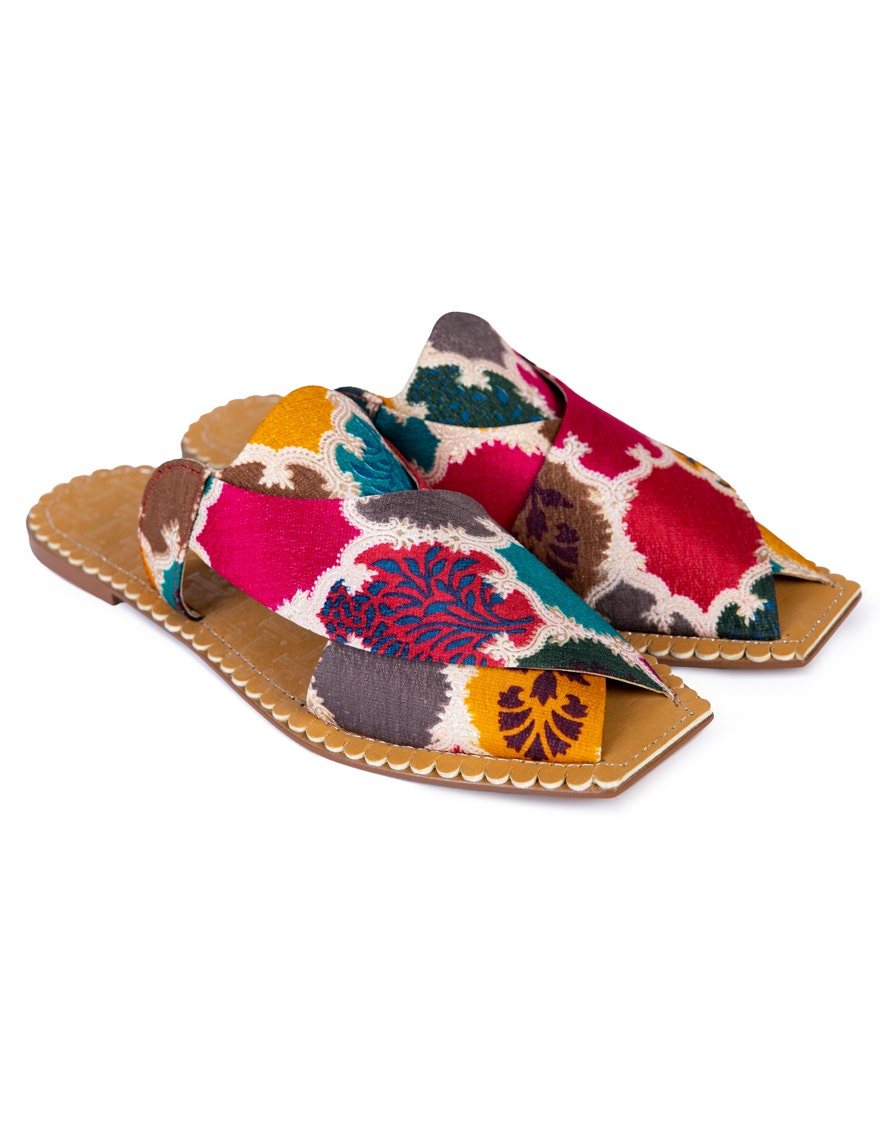
multi fabric kashmir sandal